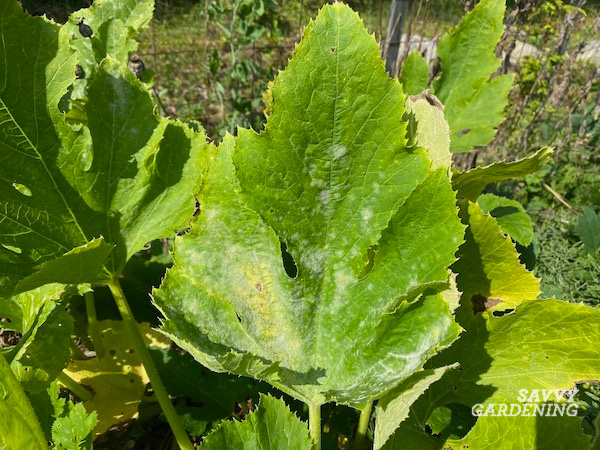
Plant: Squash
Disease: squash powdery mildew